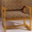
Label: chair